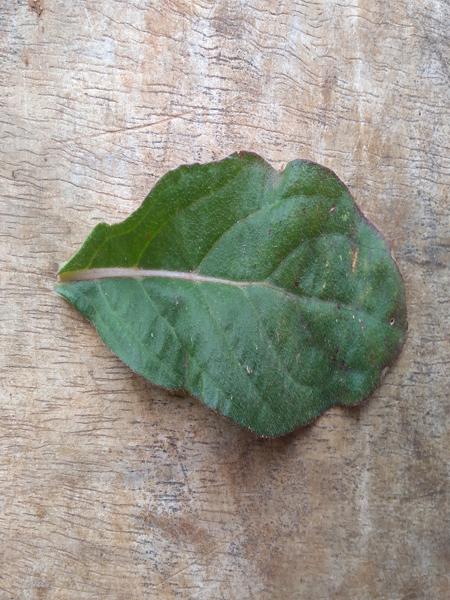
Plant: Globe Amarnath